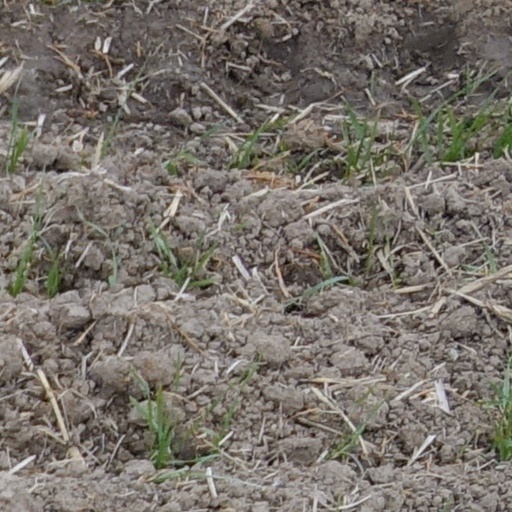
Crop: wheat